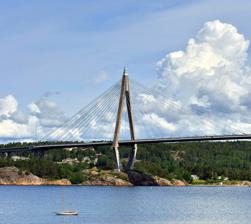
Building: Uddevalla Bridge
Country: Sweden
Year built: 2000
Bridge in Uddevalla Municipality, Sweden Uddevalla Bridge Uddevalla Bridge Coordinates 58°19′30″N 11°50′43″E / 58.325091°N 11.845161°E / 58.325091; 11.845161 Carries European route E6 Crosses Sunninge sound Locale Uddevalla Municipality , Sweden Official name Sunningesund Bridge Maintained by Swedish National Road Administration Characteristics Design Cable-stayed bridge Total length 1,712 m (5,617 ft) Width 2 vehicular lanes in each direction Longest span 414 m (1,358 ft) Clearance below 51 m (167 ft) History Opened 20 May 2000 Statistics Daily traffic 10,000 vehicles Location The Uddevalla Bridge ( Swedish : Uddevallabron ) is a cable-stayed bridge crossing Sunninge sound near Uddevalla in the province of Bohuslän on the west coast of Sweden. The bridge was constructed as part of the rerouting of the European route E6 outside Uddevalla, which reduced traffic congestion in the city and shortened traveling distance by 12.8 km (8.0 mi). Dimensions The total length is 1,712 m (5,617 ft), with a main span of 414 m (1,358 ft), there are a number of small approach spans at each end, and the two cable stayed side spans are 179 m (587 ft) each. It is 23.3 m (76 ft) wide, the clearance below the bridge is 51 m (167 ft), and the two pylons are 149 m (489 ft) high. The cables are organised in a semi-fan arrangement. The bridge was constructed in 1996–2000 and was opened for traffic on 20 May 2000. Construction notes Structural engineering for the bridge was carried out by Johs Holt AS , and Skanska Teknik AB . Skanska also served as general contractor, with subcontractors Alpin Technik und Ingenieurservice GmbH (general), VSL International (cables), Mageba (bearings), and PERI GmbH (formwork and scaffolding). The cables are steel and the deck is composite steel-reinforced concrete, while the pylons are reinforced concrete. About 9,000 t (20,000,000 lb) of structural steel and 35,000 m 3 (1,200,000 cu ft) of concrete were used. The bridge and the connecting Sunningeleden cost of SEK 900 M (US$111 M) in 2000 currency values. There is a problem with ice sticking to the cables in the winter, which can fall onto cars. The bridge has to be closed a few times per year for this reason. The alternative road is 12.8 km (8.0 mi) longer. Civil engineers have tested pulse electro-thermal de-icing - a way to use a burst of electricity to remove ice caked on walls or windows. For surfaces coated with a special film, the jolt gets rid of ice in less than a second, far less time than it takes to hack at it with an ice scraper. References